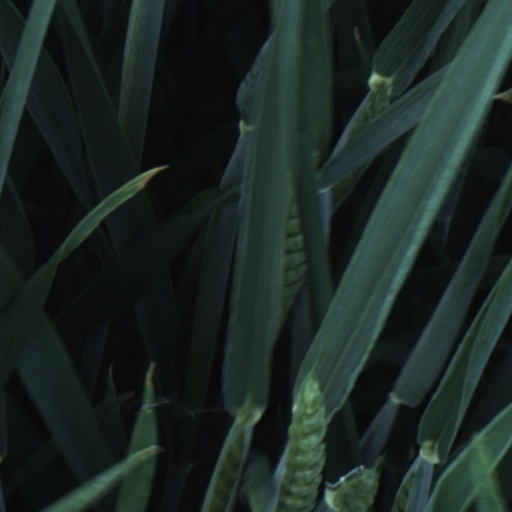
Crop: wheat